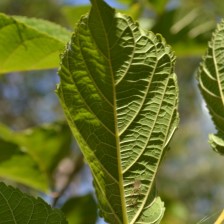
Variety: TaiwanStraberry